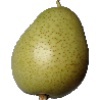
Label: Pear 1